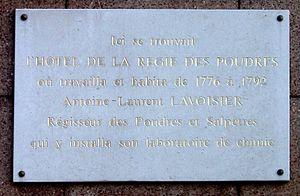
Plaque commémorative Antoine (de) Lavoisier: 1 rue Bassompierre, Paris 4e. ""Ici se trouvait / l'Hôtel de la Régie des poudres / où travailla et habita / Antoine-Laurent Lavoisier, / régisseur des Poudres et salpêtres,/ qui y installa son laboratoire de chimie."""
La rue Bassompierre est une voie du 4ᵉ arrondissement de Paris, en France.